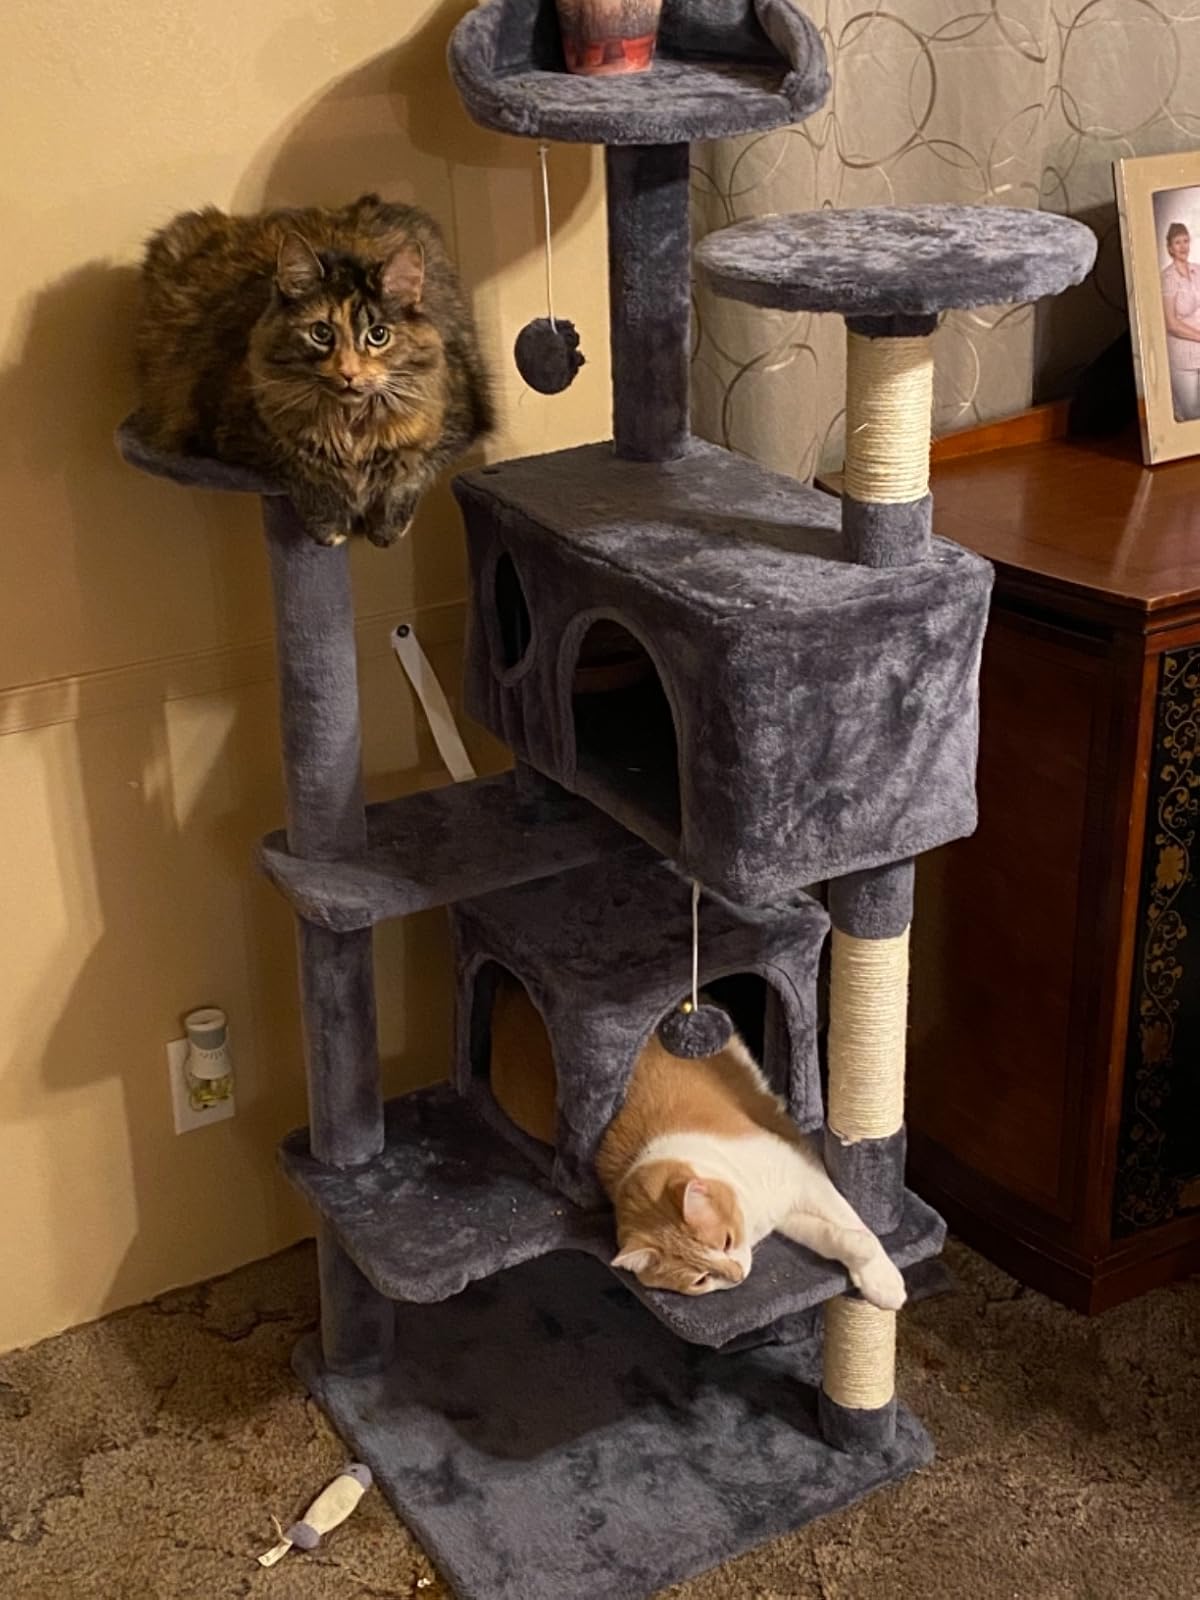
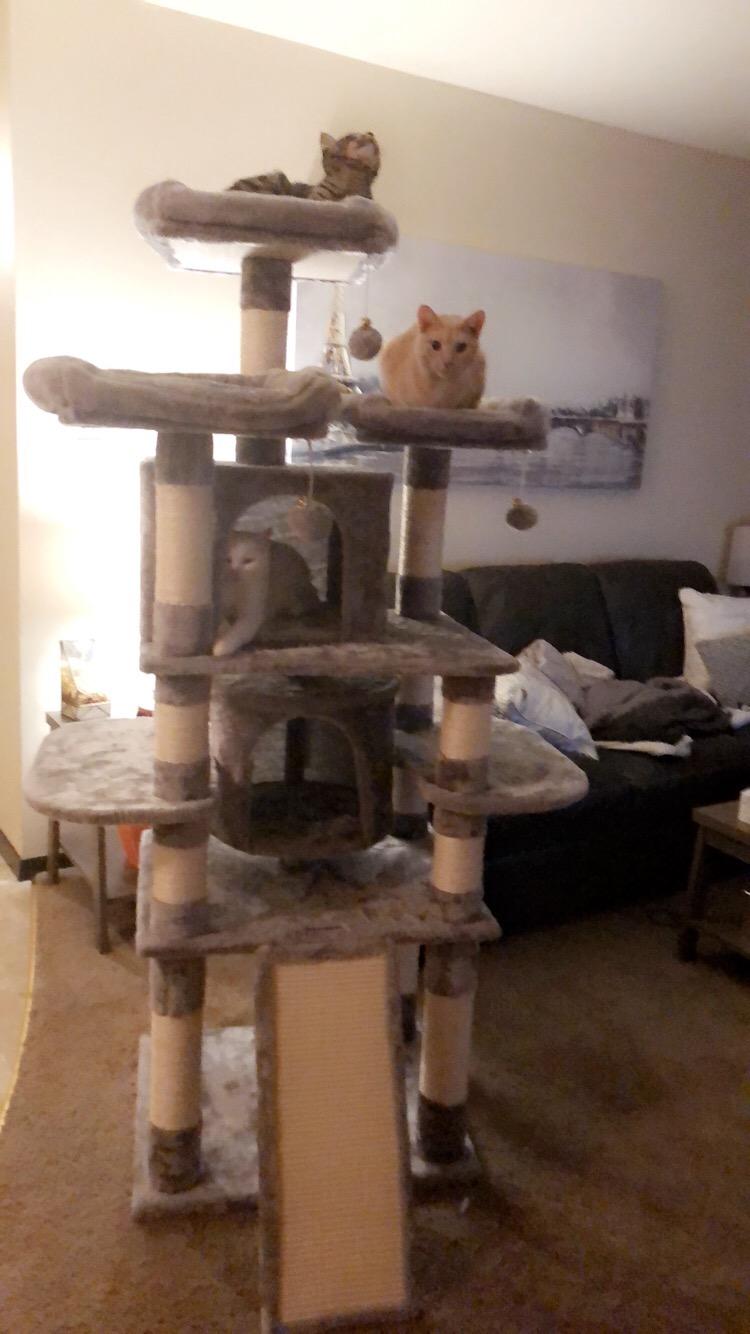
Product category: items_cat tree
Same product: no